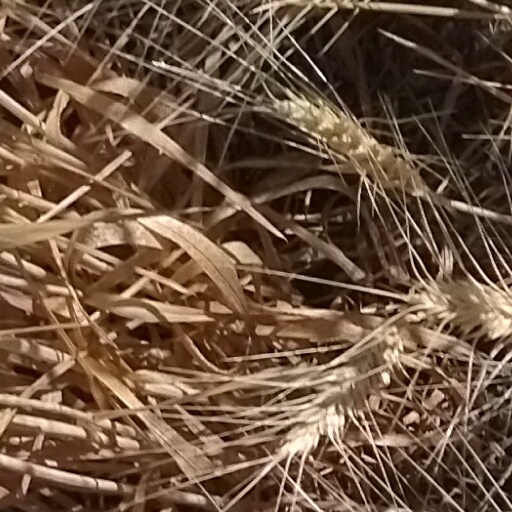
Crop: wheat